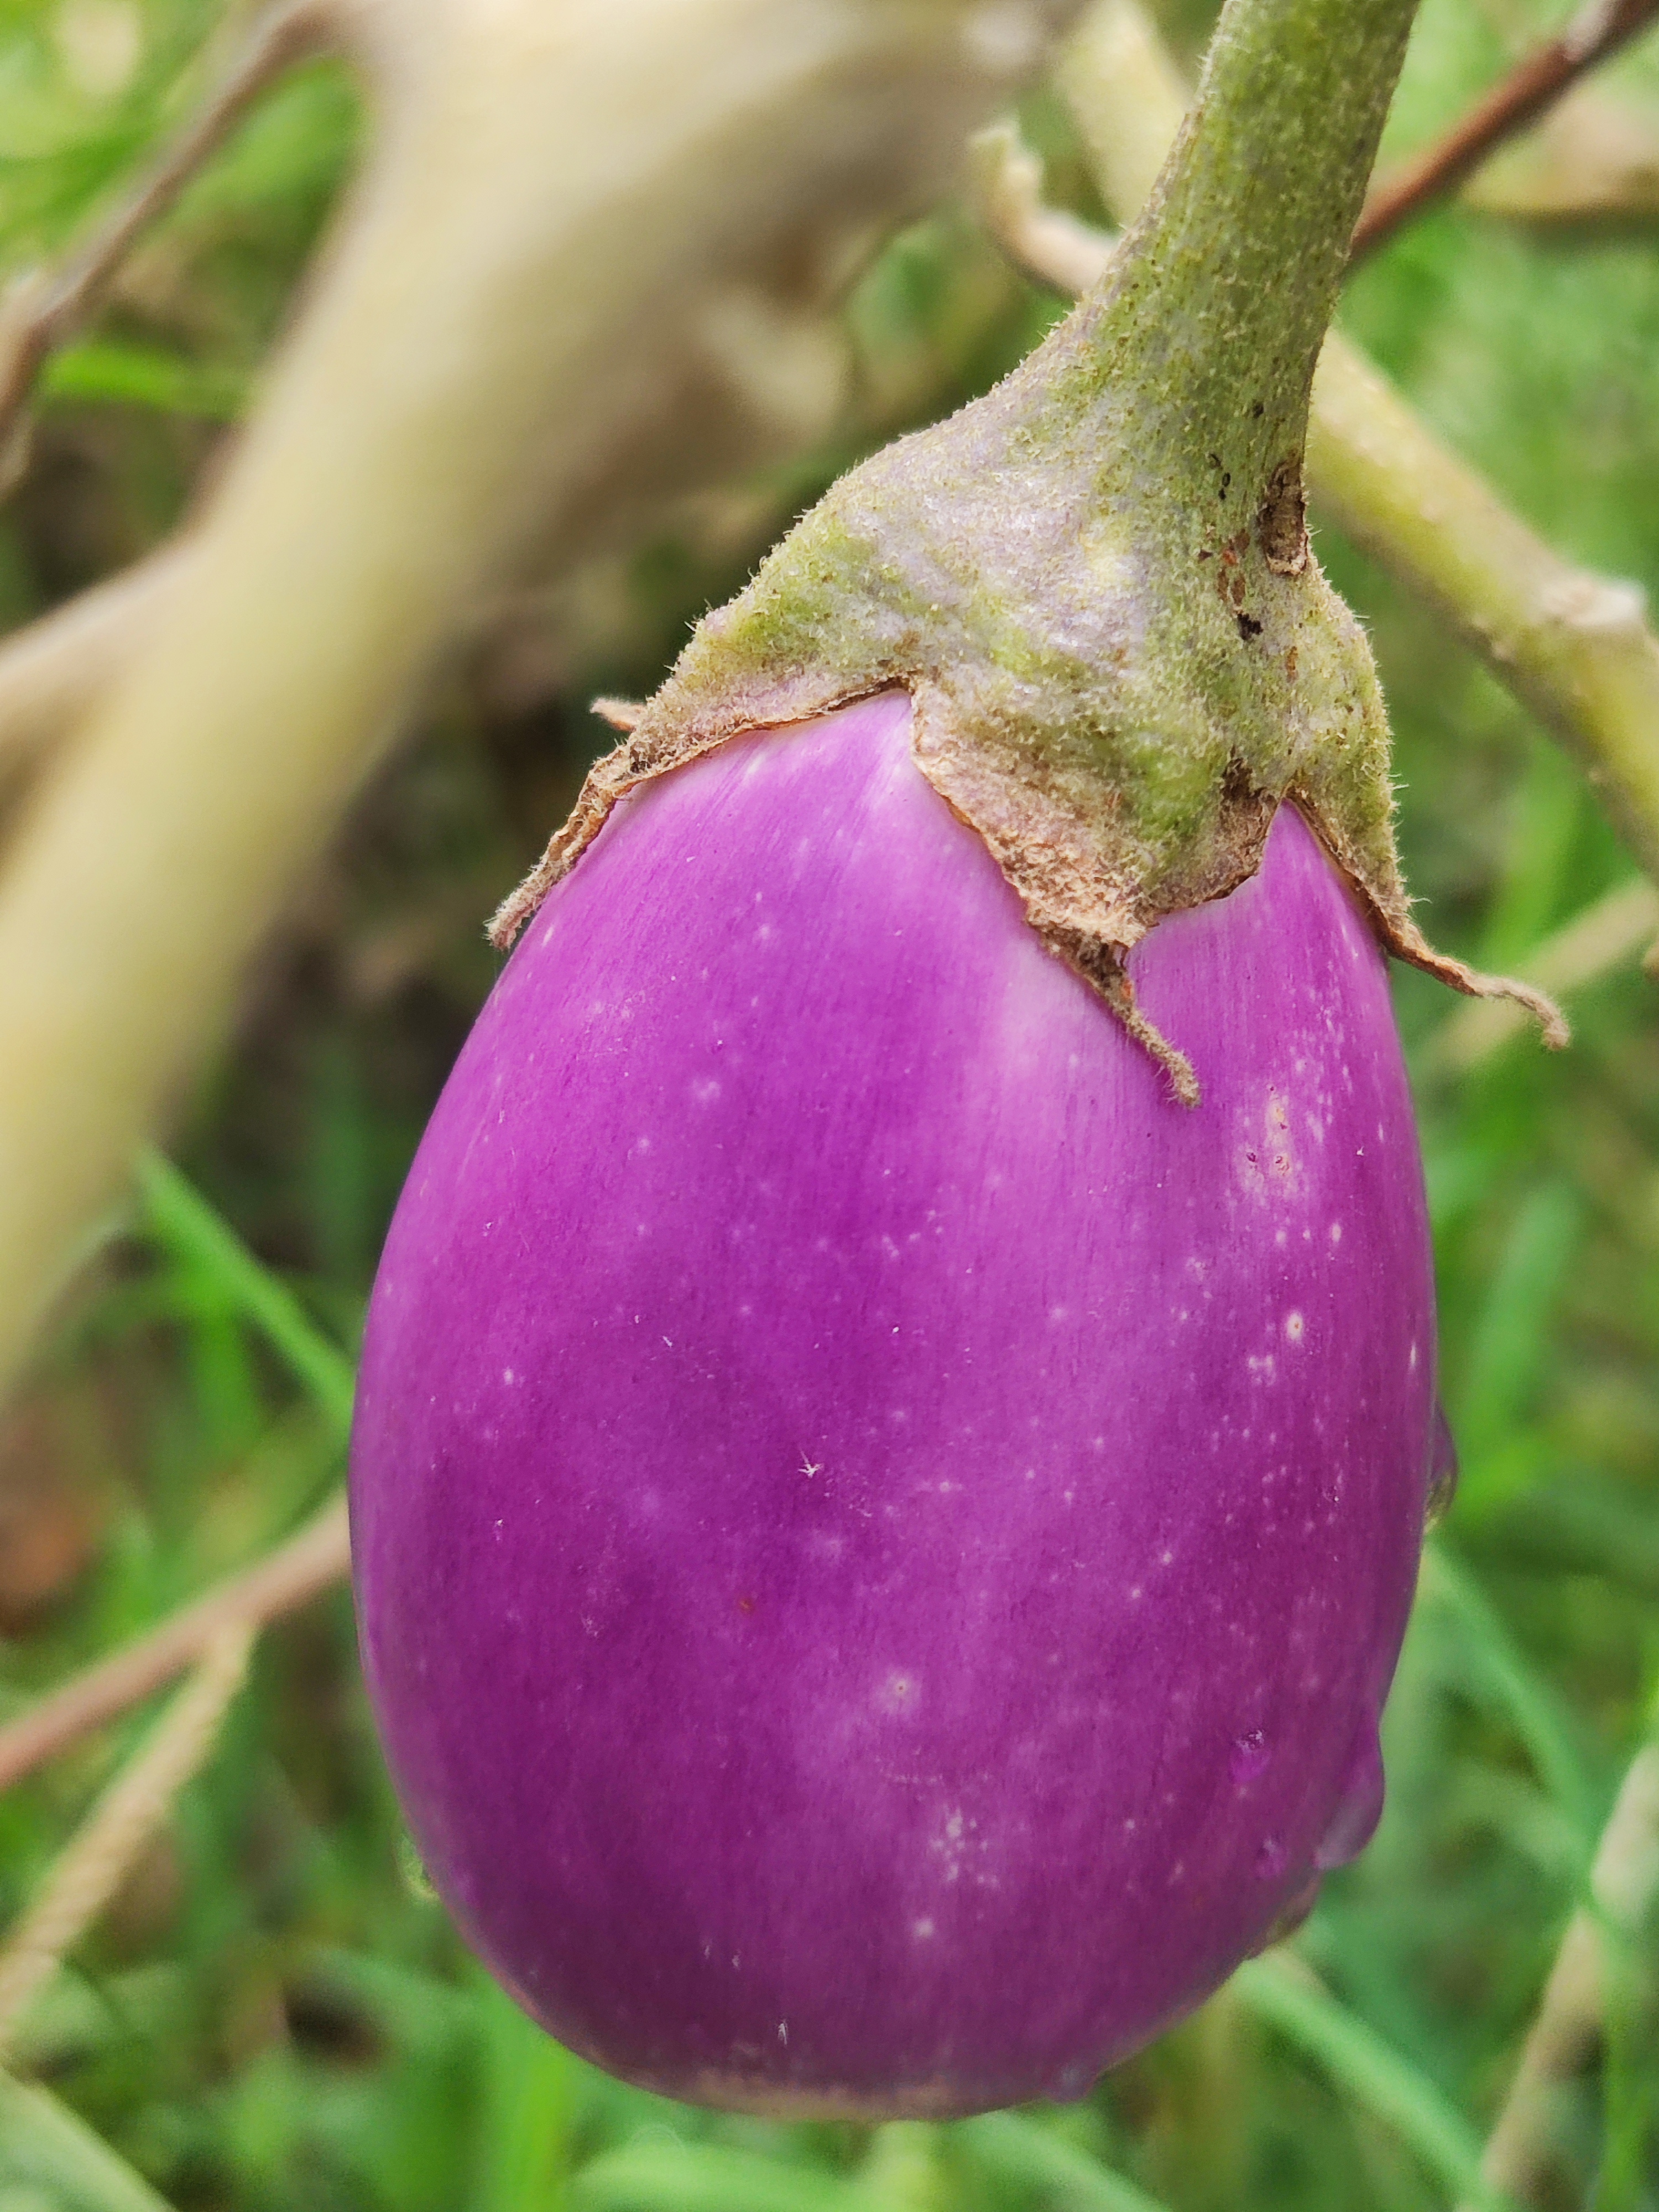
Label: Healty Brinjal